Mean Frank and Crazy Tony

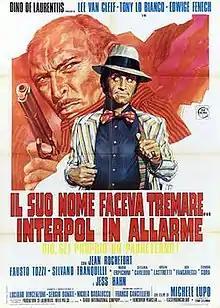

Mean Frank and Crazy Tony ( or ) is a 1973 crime-comedy film directed by Michele Lupo, and starring Lee Van Cleef, Tony Lo Bianco and Edwige Fenech.